Common pheasant

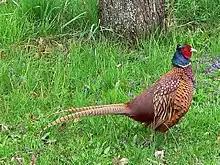
Hybrid male in Europe, intermediate between Mongolian ringneck and Caucasus group phenotype

This species was first scientifically described by Carl Linnaeus in his landmark 1758 10th edition of "Systema Naturae" under its current scientific name. The common pheasant is distinct enough from any other species known to Linnaeus for a laconic "[Phasianus] rufus, capîte caeruleo", "a red pheasant with blue head", to serve as entirely sufficient description. The bird had been extensively discussed before Linnaeus established binomial nomenclature so was already well-known. His sources are the "Ornithologia" of Ulisse Aldrovandi, Giovanni Pietro Olina's "Uccelliera", John Ray's "Synopsis methodica Avium & Piscium", and "A Natural History of the Birds" by Eleazar Albin. Therein—essentially the bulk of the ornithology textbooks of his day—the species is simply named "the pheasant" in the books' respective languages. Whereas in most other species, Linnaeus felt it warranted to cite plumage details from his sources, in the common pheasant's case he simply referred to the reason of the bird's fame: "principum mensis dicatur". The type locality is given simply as "Africa, Asia".